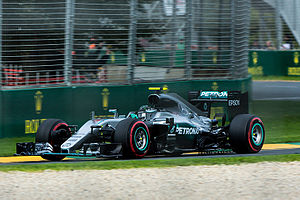
Formel 1 2016
Nico Rosberg og Mercedes vandt de fire første Grand Prix. Her ses han under kvalifikationen dagen før sæsonåbningen i Australien.
Formel 1 2016 var 2016-sæsonen af verdensmesterskabet i Formel 1. Det var 67. gang mesterskaberne blev afholdt. Sæsonen bestod af 21 grand prixer, og var den længste løbsserie i Formel 1's historie. Der var 11 deltagende konstruktører, og 22 kørere, der begyndte sæsonen 20. marts på Albert Park i Melbourne, og sluttede den 27. november på Yas Marina Circuit i Abu Dhabi. Mesterskabet blev vundet af Nico Rosberg fra Mercedes, der også vandt konstruktørmesterskabet.